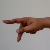
The image shows a hand gesture representing the letter 'P' in Indian Sign Language.